Joel Pereira (footballer, born September 1996)

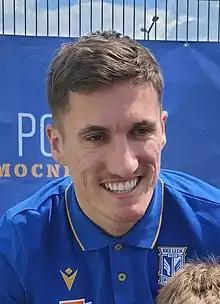
Pereira in 2022

Joel Vieira Pereira (born 28 September 1996) is a Portuguese professional footballer who plays as a right-back for Ekstraklasa club Lech Poznań.